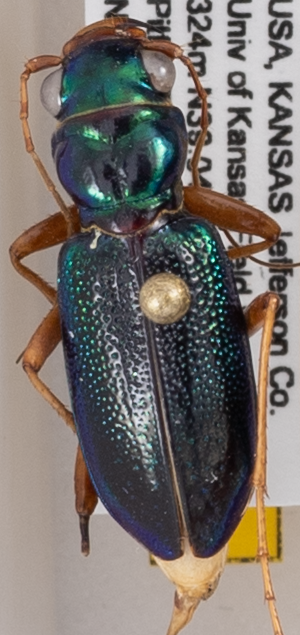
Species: Tetracha virginica
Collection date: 2021-07-27
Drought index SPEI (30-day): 0.548
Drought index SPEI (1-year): -0.232
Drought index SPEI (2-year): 0.824